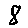
Label: 8